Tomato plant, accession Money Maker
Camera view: vertical (180 deg); turntable rotation: 30 degrees
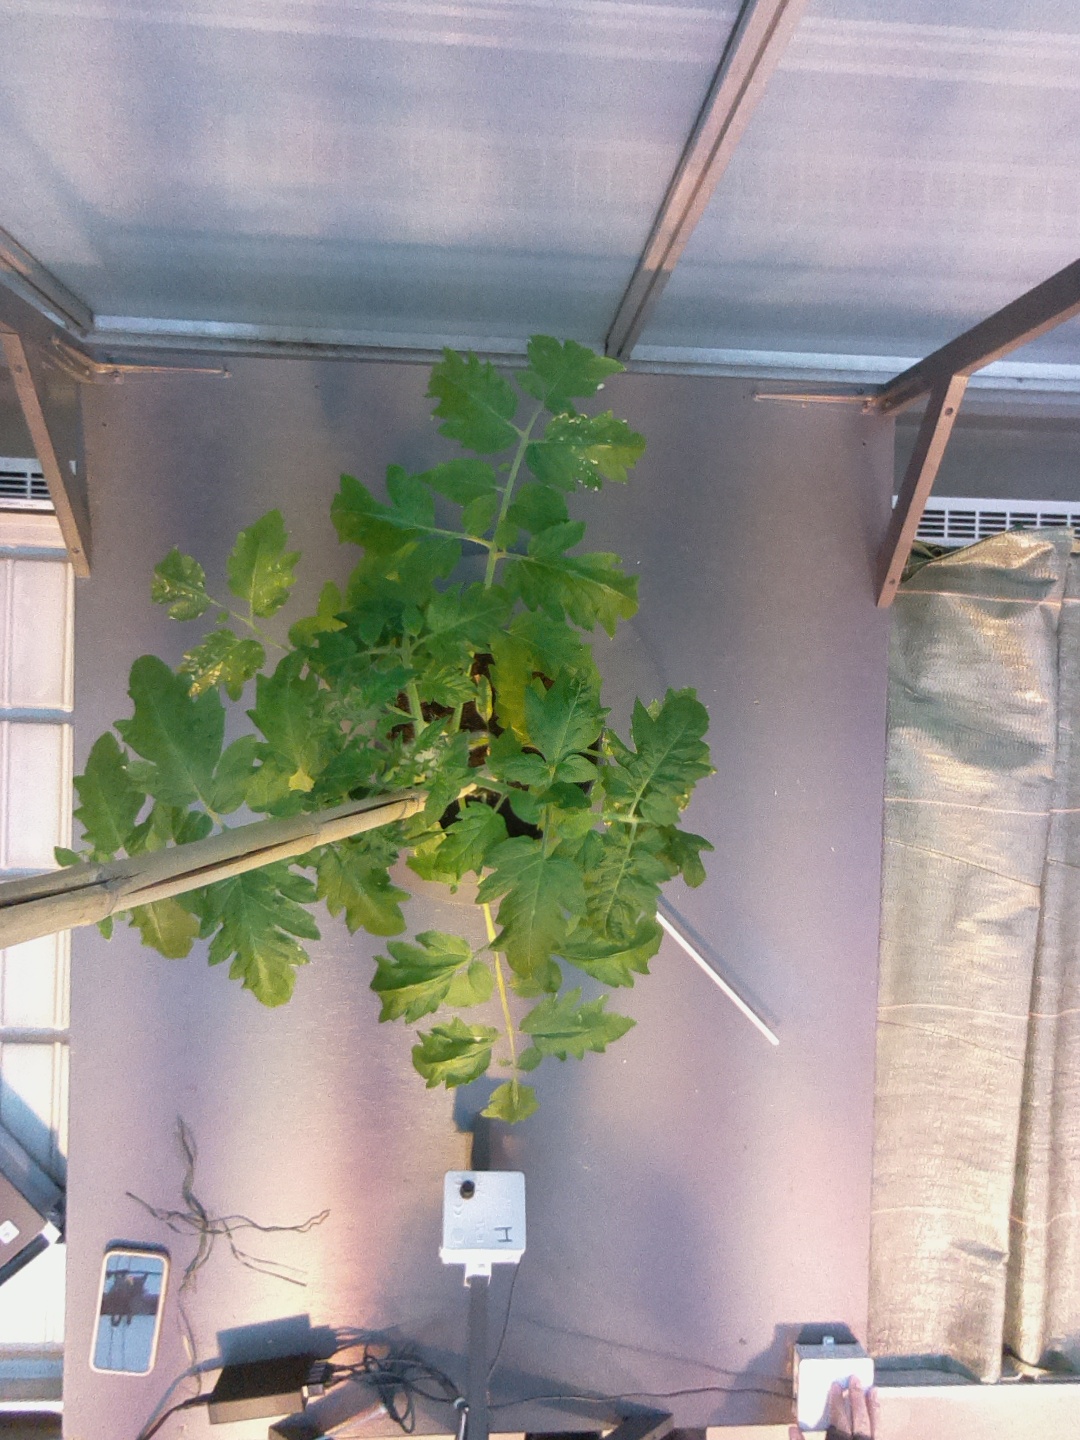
BBCH growth stage 15: 10 of true leaves visible